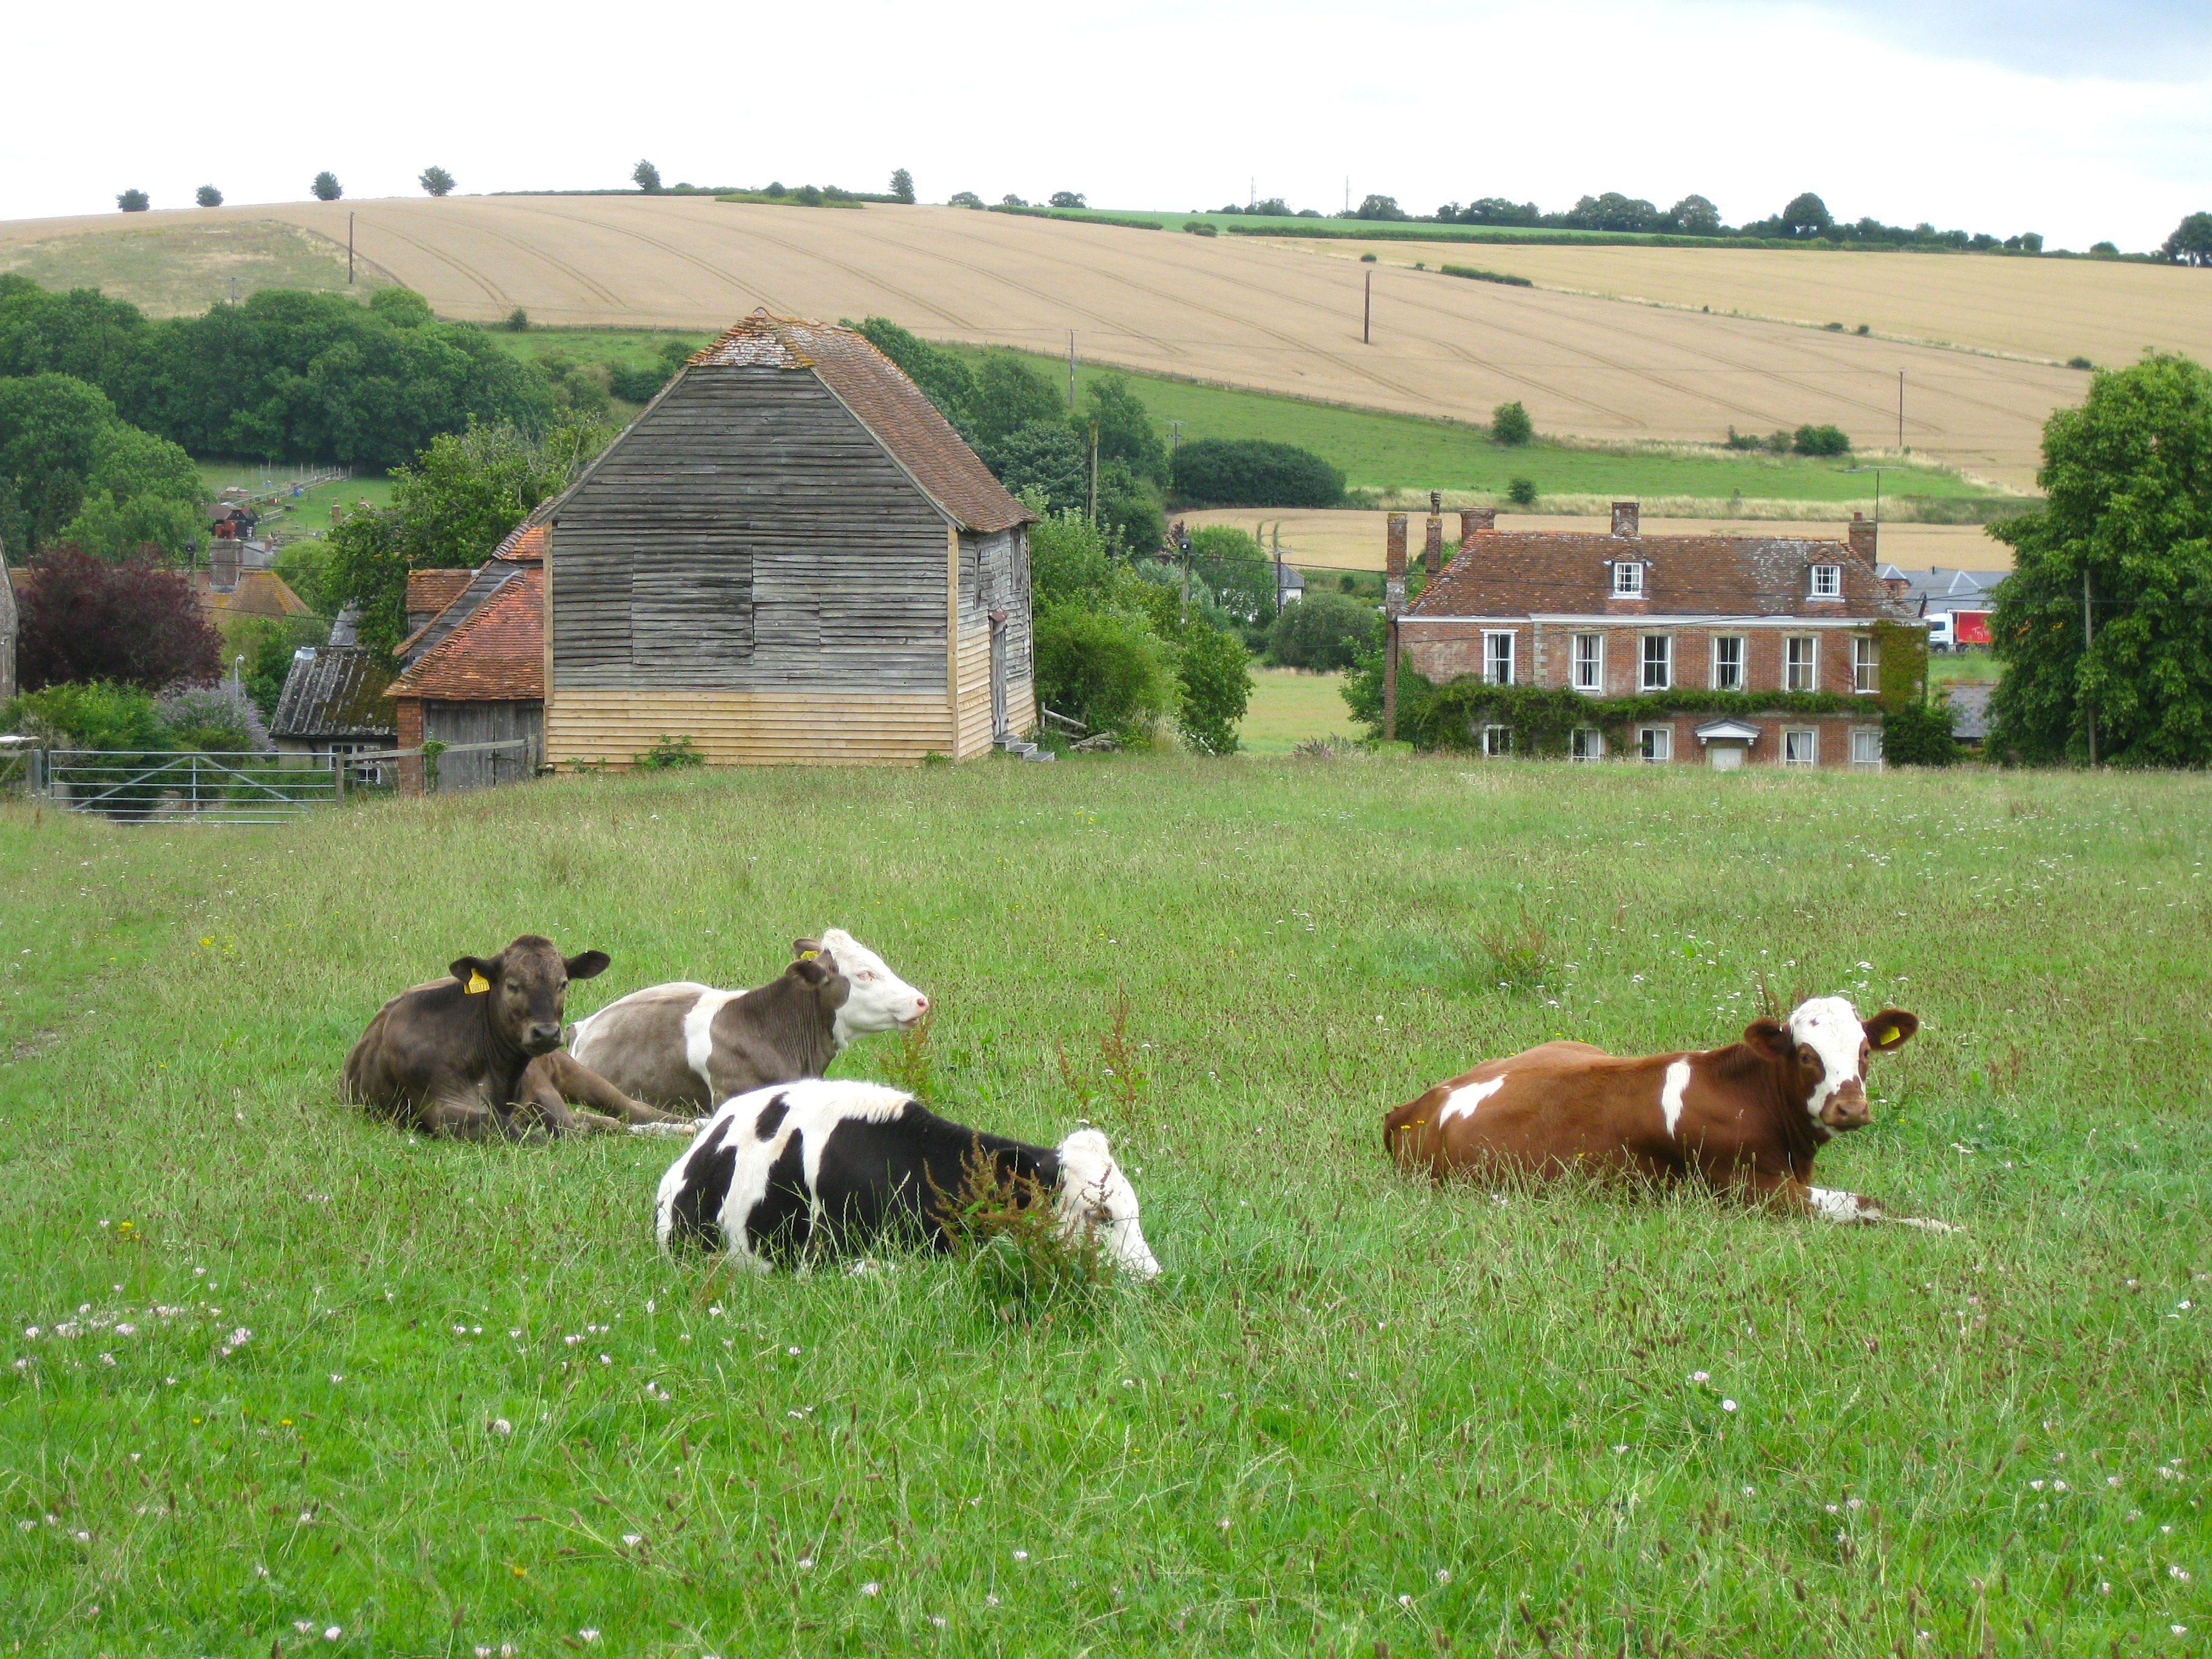
landscape, nature, grass, sky, field, farm, meadow, countryside, dog, country, summer, rural, spring, cattle, herd, scenic, pasture, grazing, mammal, agriculture, plants, england, outside, clouds, buildings, houses, united kingdom, rural area, dog like mammal, cattle like mammal